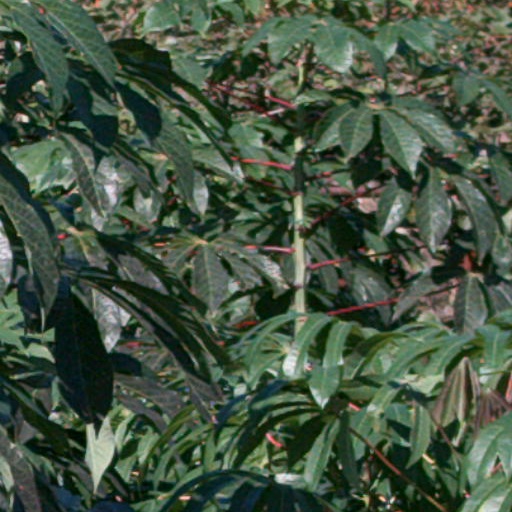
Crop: cassava